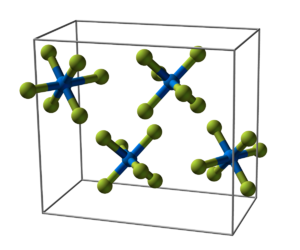
Metalhalid
Metalhalider er stoffer, der består af metaler og halogener. Nogle, som natriumklorid er ioniske, mens andre er kovalente. Kovalent bundne metalhalider kan være særskilte molekyler som uranhexafluorid, eller de kan være polymeriske strukturer som palladiumklorid.